Wrestling in Iran

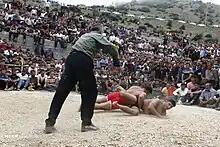
Locho pahlevani wrestling, which dates back to more than a thousand years ago, is one of the local sports of Mazandaran province.

Iranian wrestling or Koshti is a martial art and combat sport that has been practiced since ancient times in Iran. A form today is koshti pahlavani practiced in the zurkhaneh.